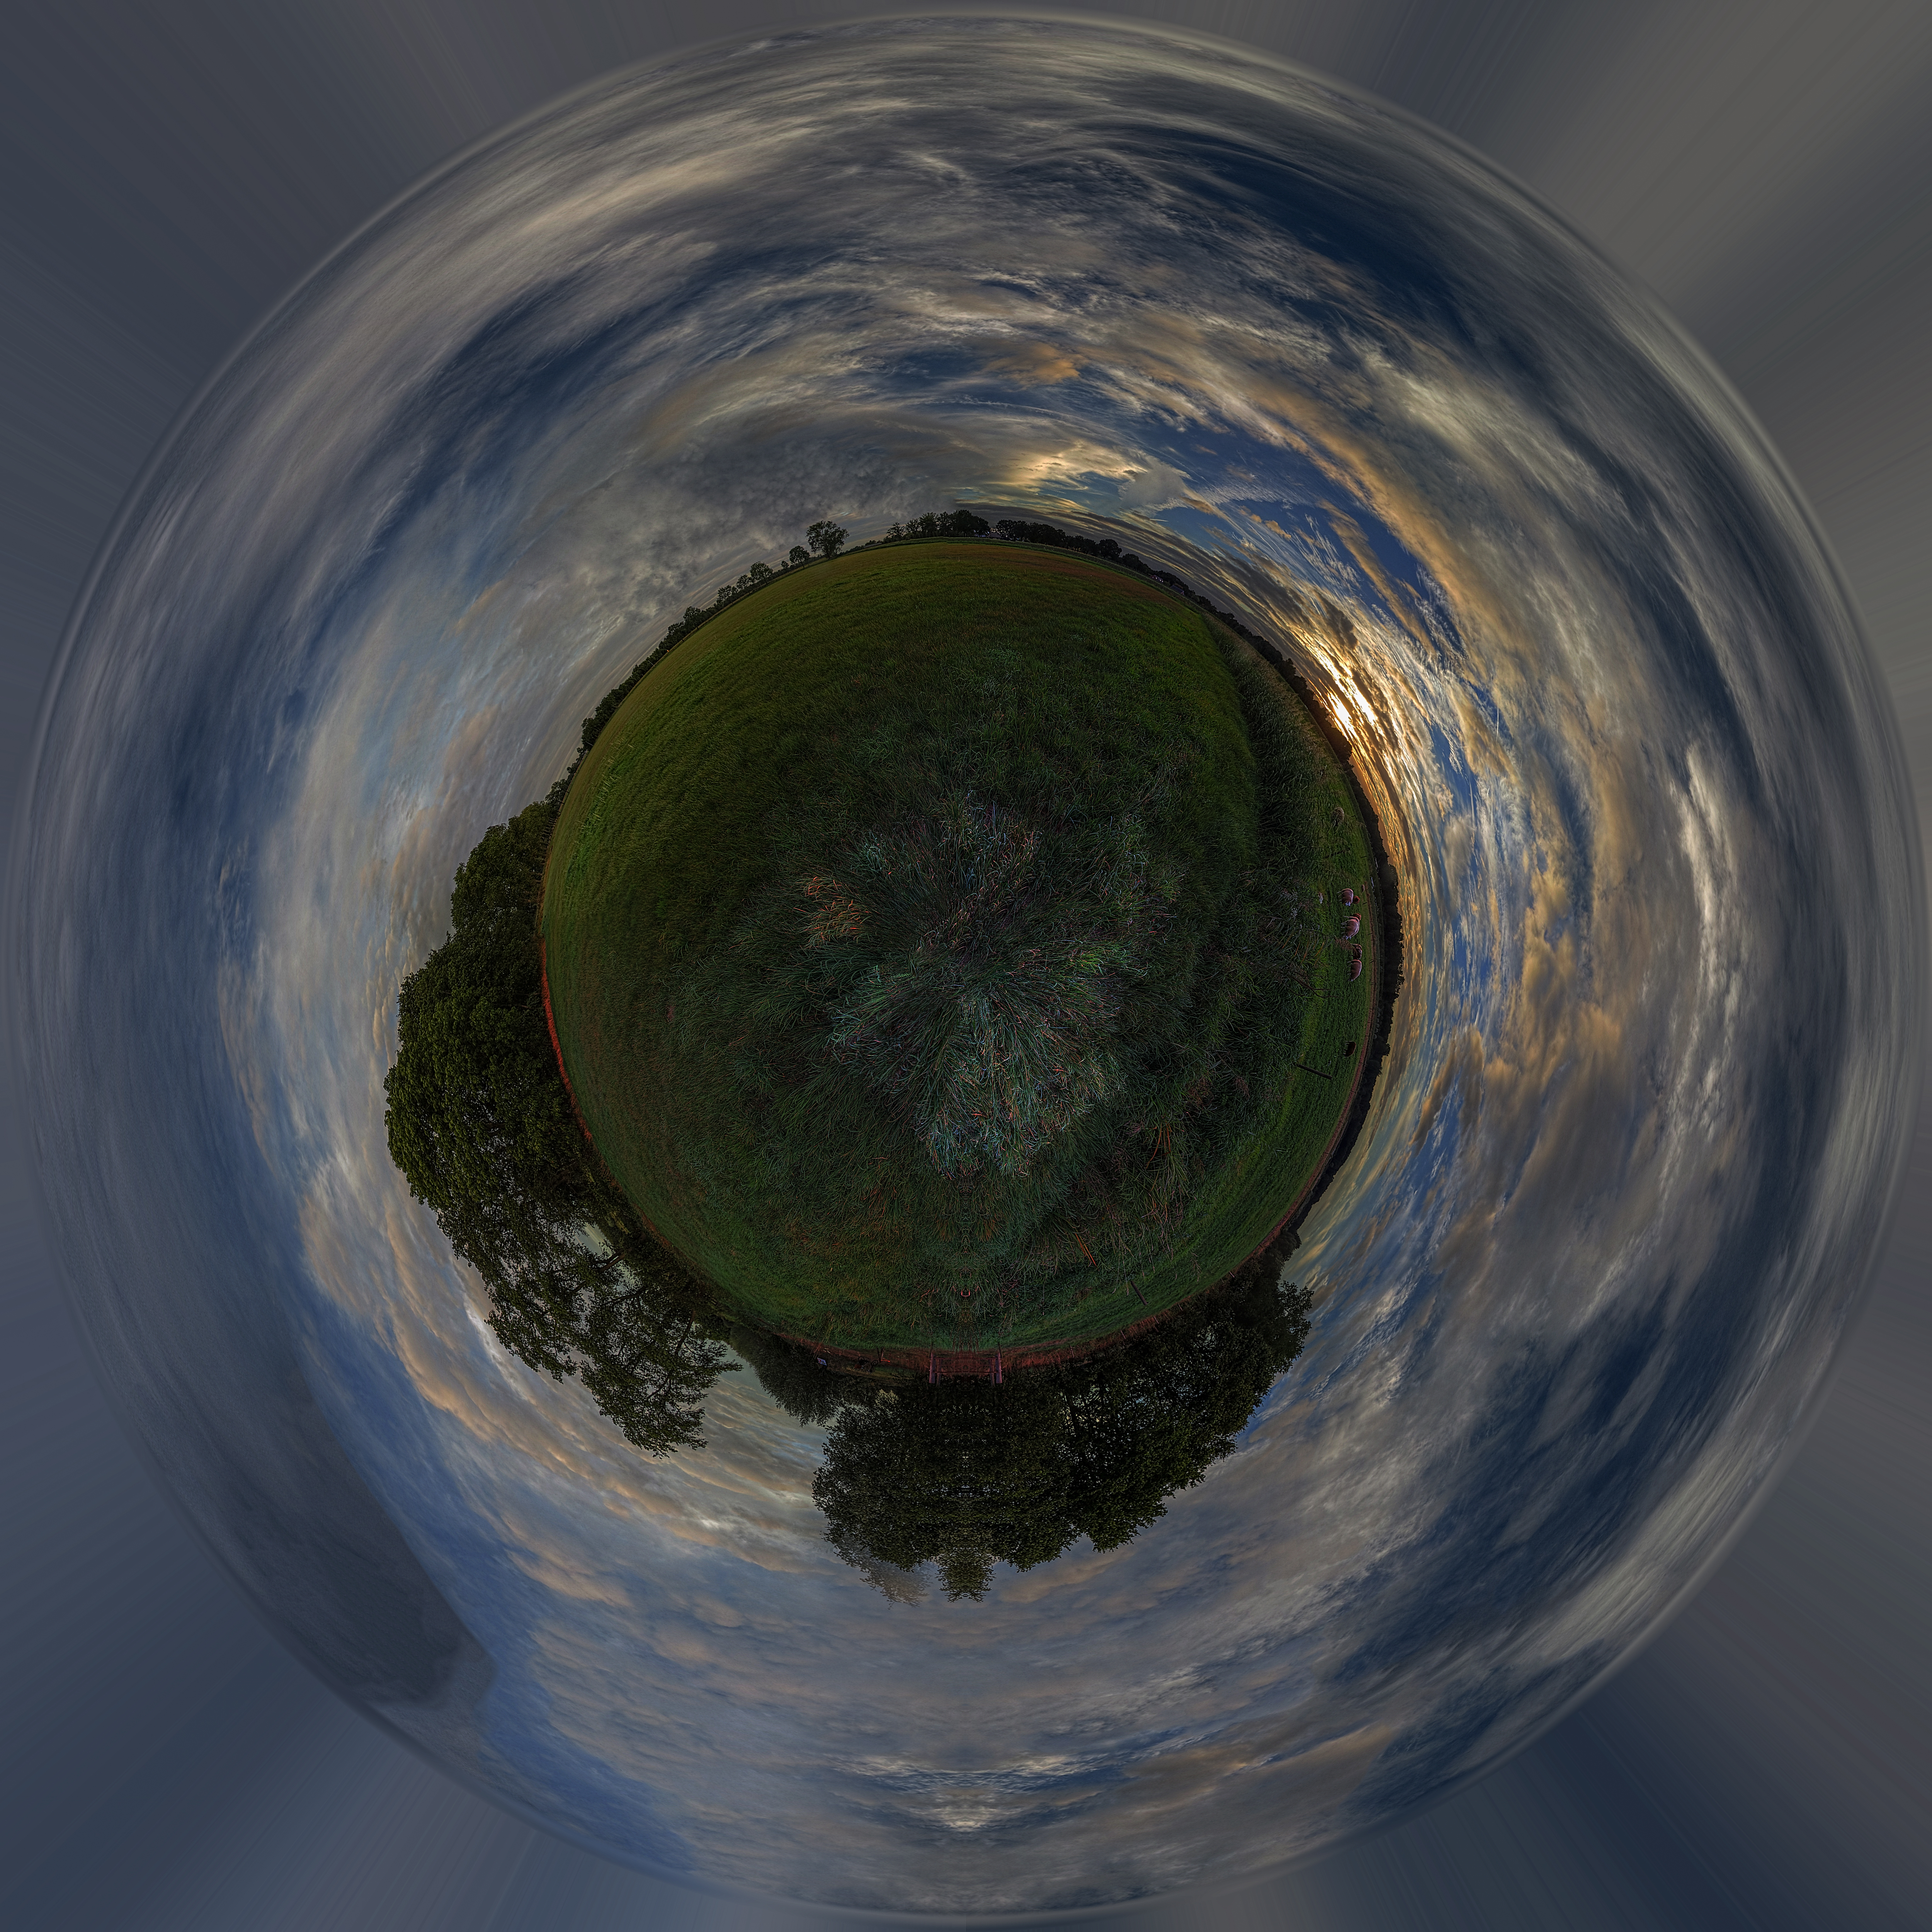
little, planet, sky, land, clouds, water, circle, sphere, photography, space, vortex